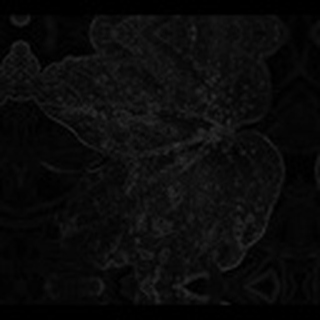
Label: cotton_bacterial_blight